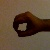
The image shows a hand gesture representing the number 0 in Indian Sign Language.